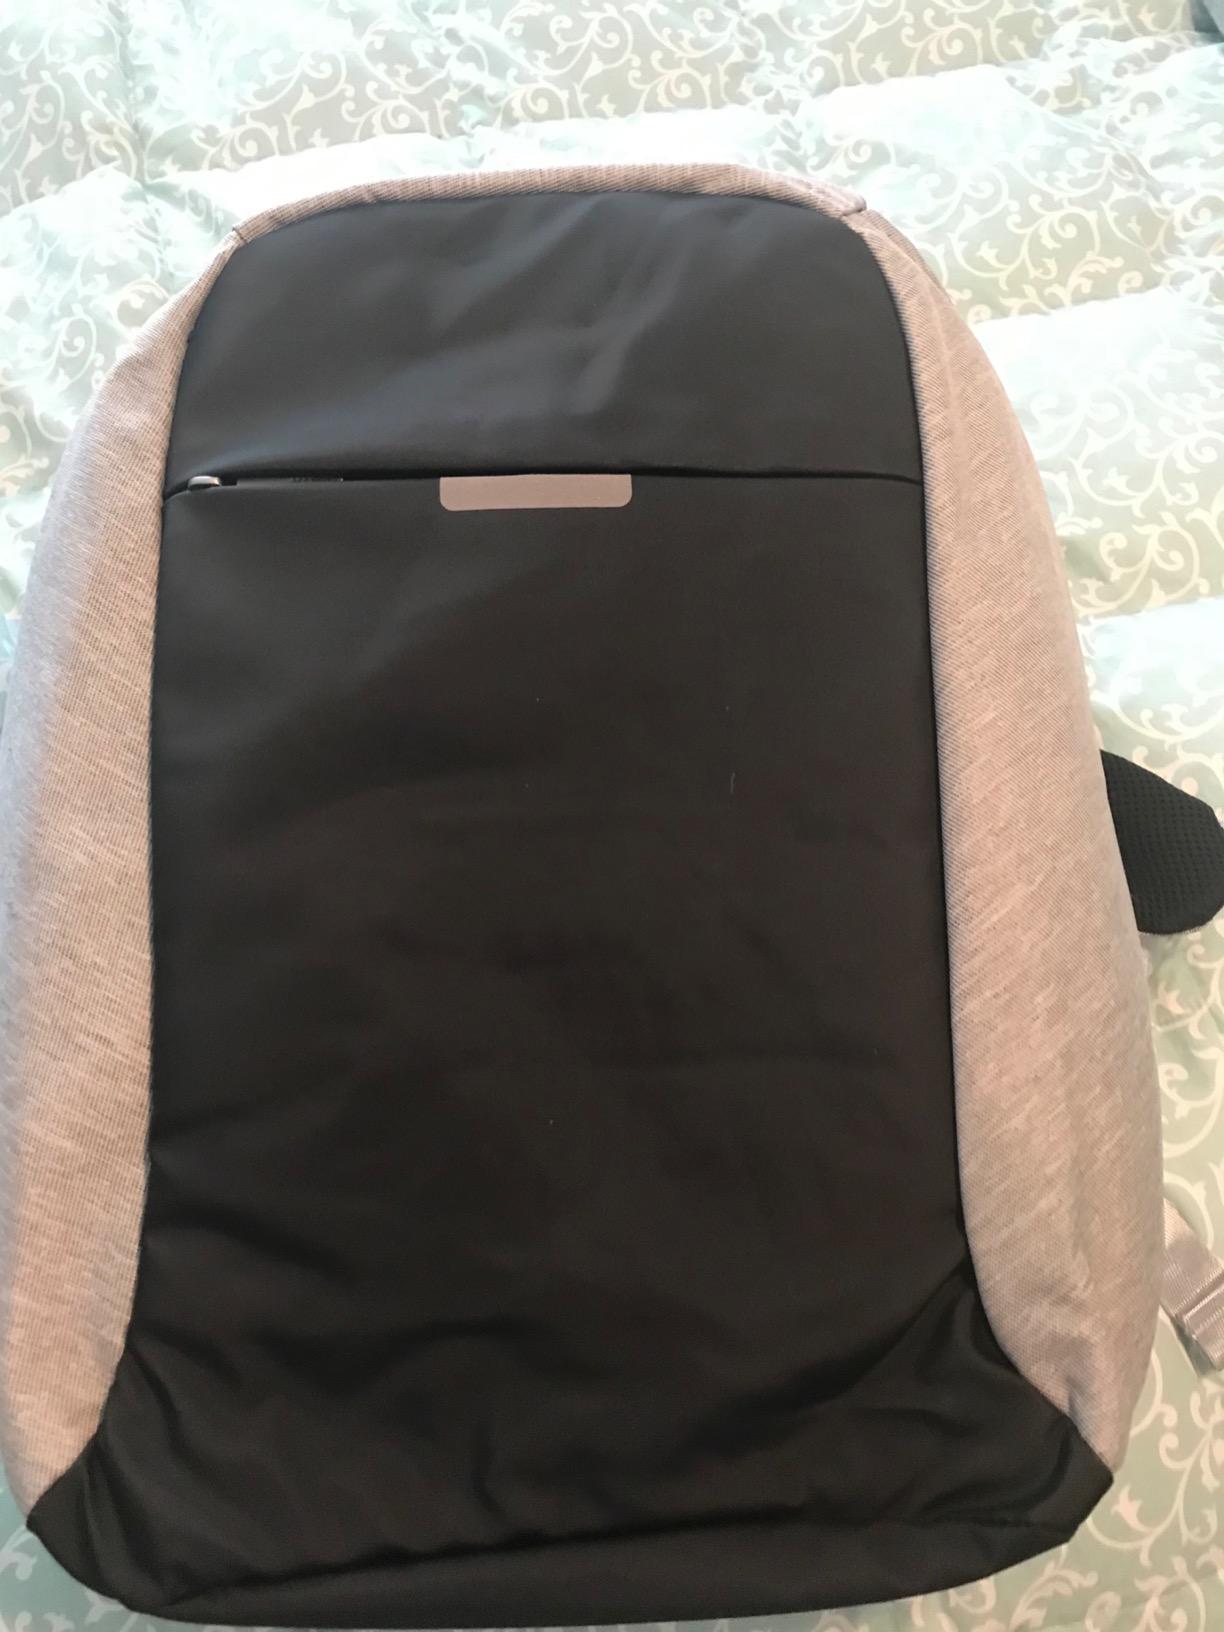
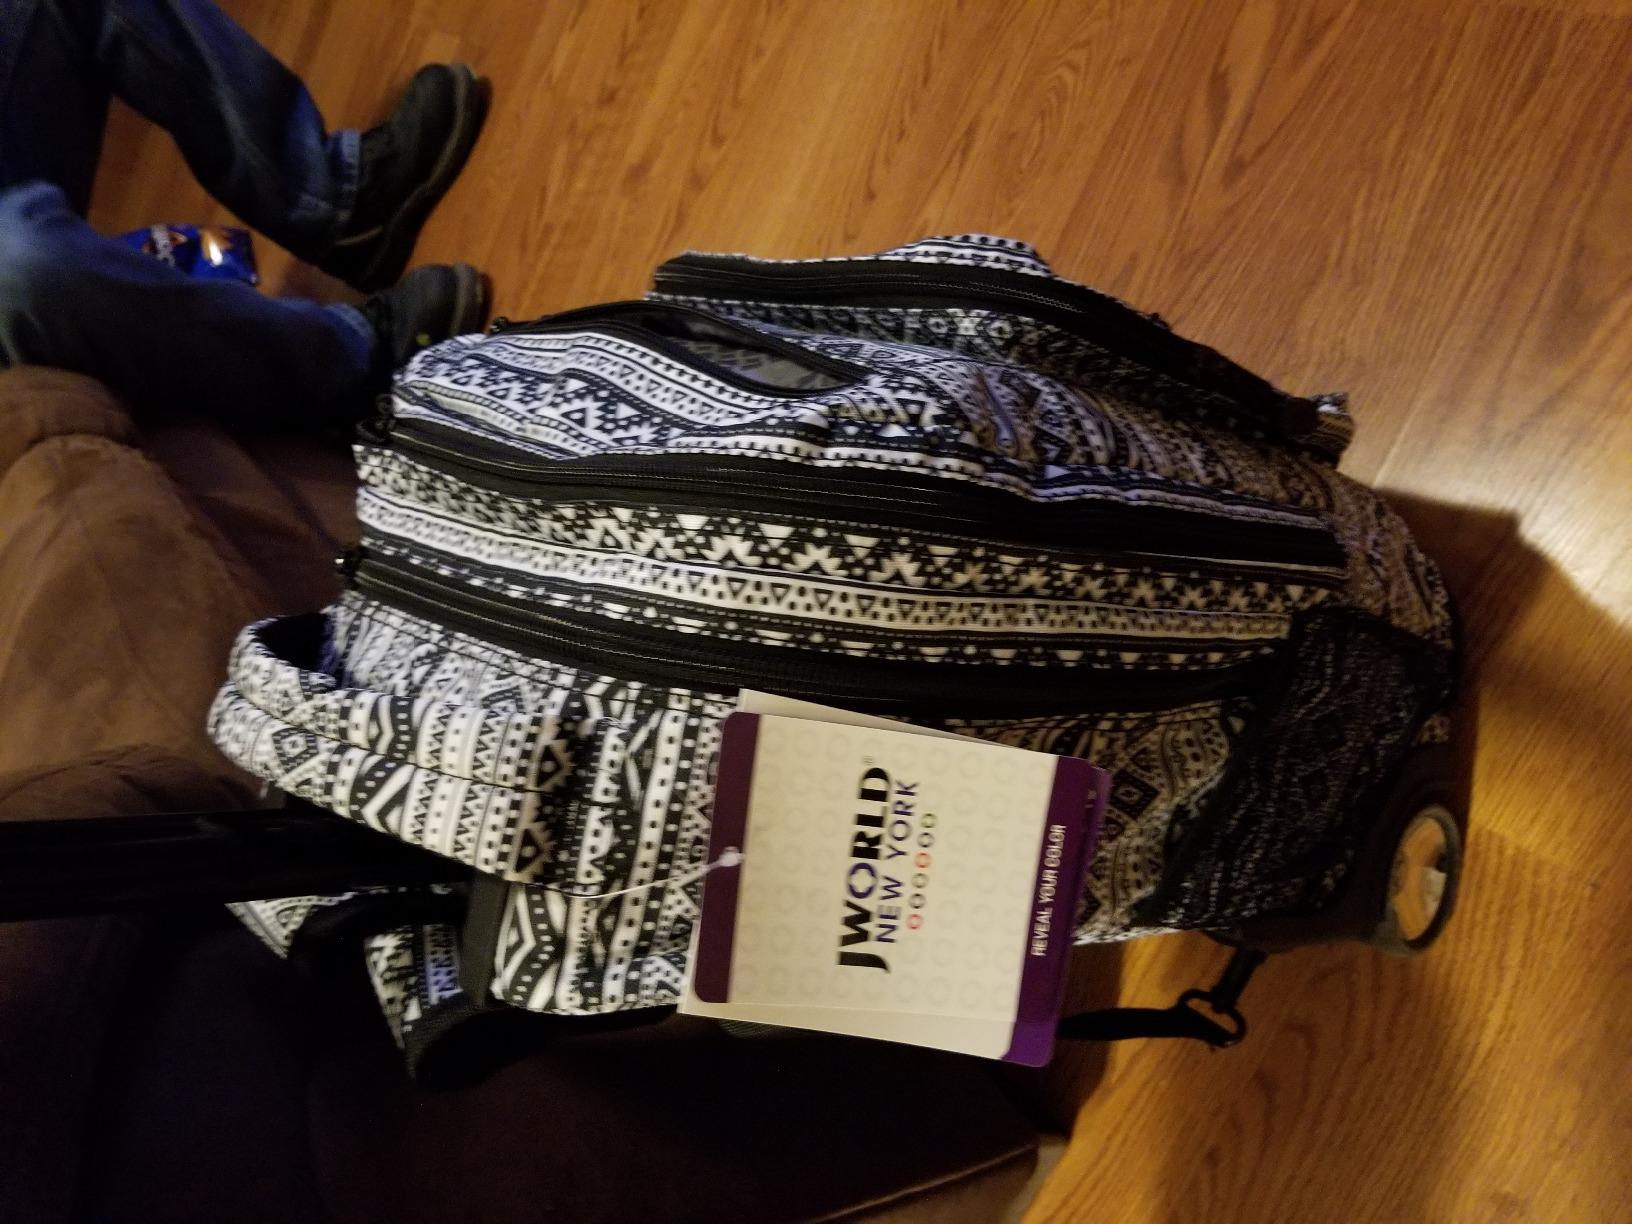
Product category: bag
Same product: no